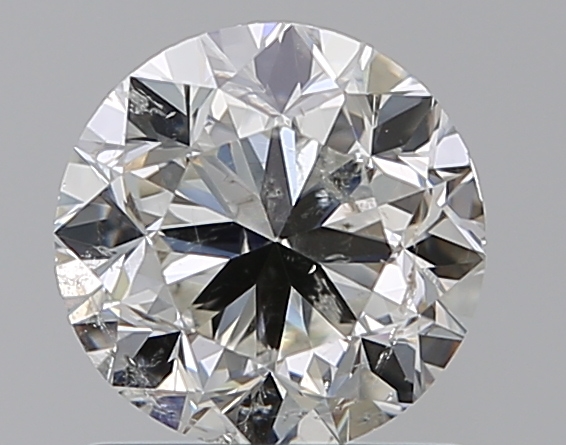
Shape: round
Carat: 1
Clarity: SI2
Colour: G
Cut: F
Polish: VG
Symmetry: VG
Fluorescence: N
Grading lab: IGI
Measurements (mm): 6.12 x 6.08 x 4.01